Lenox Hill Hospital

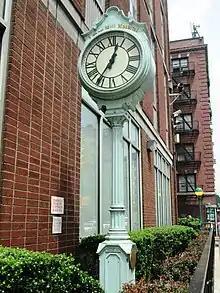
The Lenox Hill Hospital sidewalk clock on Lexington Avenue

The hospital developed and implemented standards and practices that would become valuable components of modern medicine.